Cameron County Courthouse (1914)

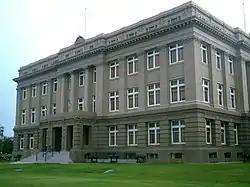
Cameron County Courthouse of 1912

The Cameron County Courthouse is a historic building located at 1150 East Madison Street in Brownsville, Cameron County, Texas. It was designed by architect Atlee B. Ayres in the Classical Revival style of architecture. Built between 1912 and 1914 by Gross Construction Company as the second court house of Cameron County, it served as such until 1914 when the 1979 courthouse was completed in the 900 block of East Harrison Street. Its relatively plain exterior belies the grandeur of the art glass dome above its central rotunda. On September 27, 1980, it was added to the National Register of Historic Places. Between 1994 and 2006, the building was completely renovated at a cost of over $17 million. It was rededicated on October 17, 2006. Sometimes called the Dancy Building in honor of County Judge Oscar Cromwell Dancy, who championed its construction in 1912, it now houses the Cameron County Court at Law No. 1 as well as county offices.